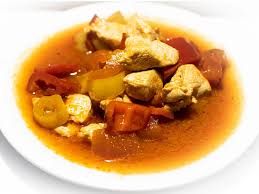
Label: sautéed_chicken